Hamilton Hills, Baltimore

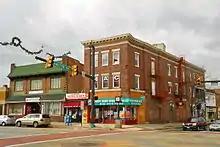
The southwest corner of Harford Road and Hamilton Avenue (2013)

To combat urban decay in the Hamilton-Lauraville area, local advocates targeted the Harford Road corridor for revitalization during the 1990s and 2000s. Hamilton-Lauraville Main Street, a 501(c)(3) nonprofit organization, was founded with the support of the Baltimore Main Streets program. The organization's mission is to provide "quality of life experiences that retain residents and attract new neighbors, and to create opportunities for local businesses". Hamilton Lauraville Main Street has since hosted cultural events in the neighborhood and provided grants to businesses for improvements.